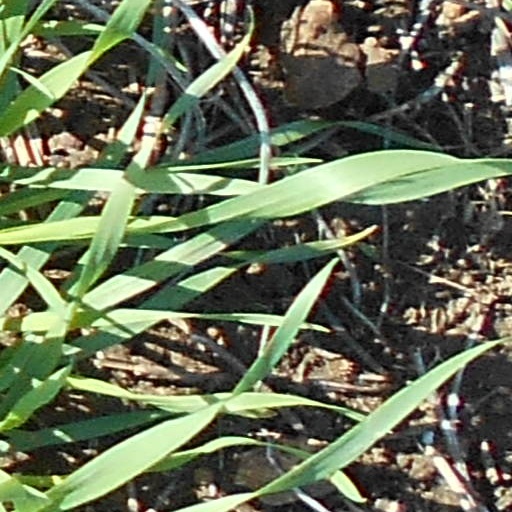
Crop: wheat